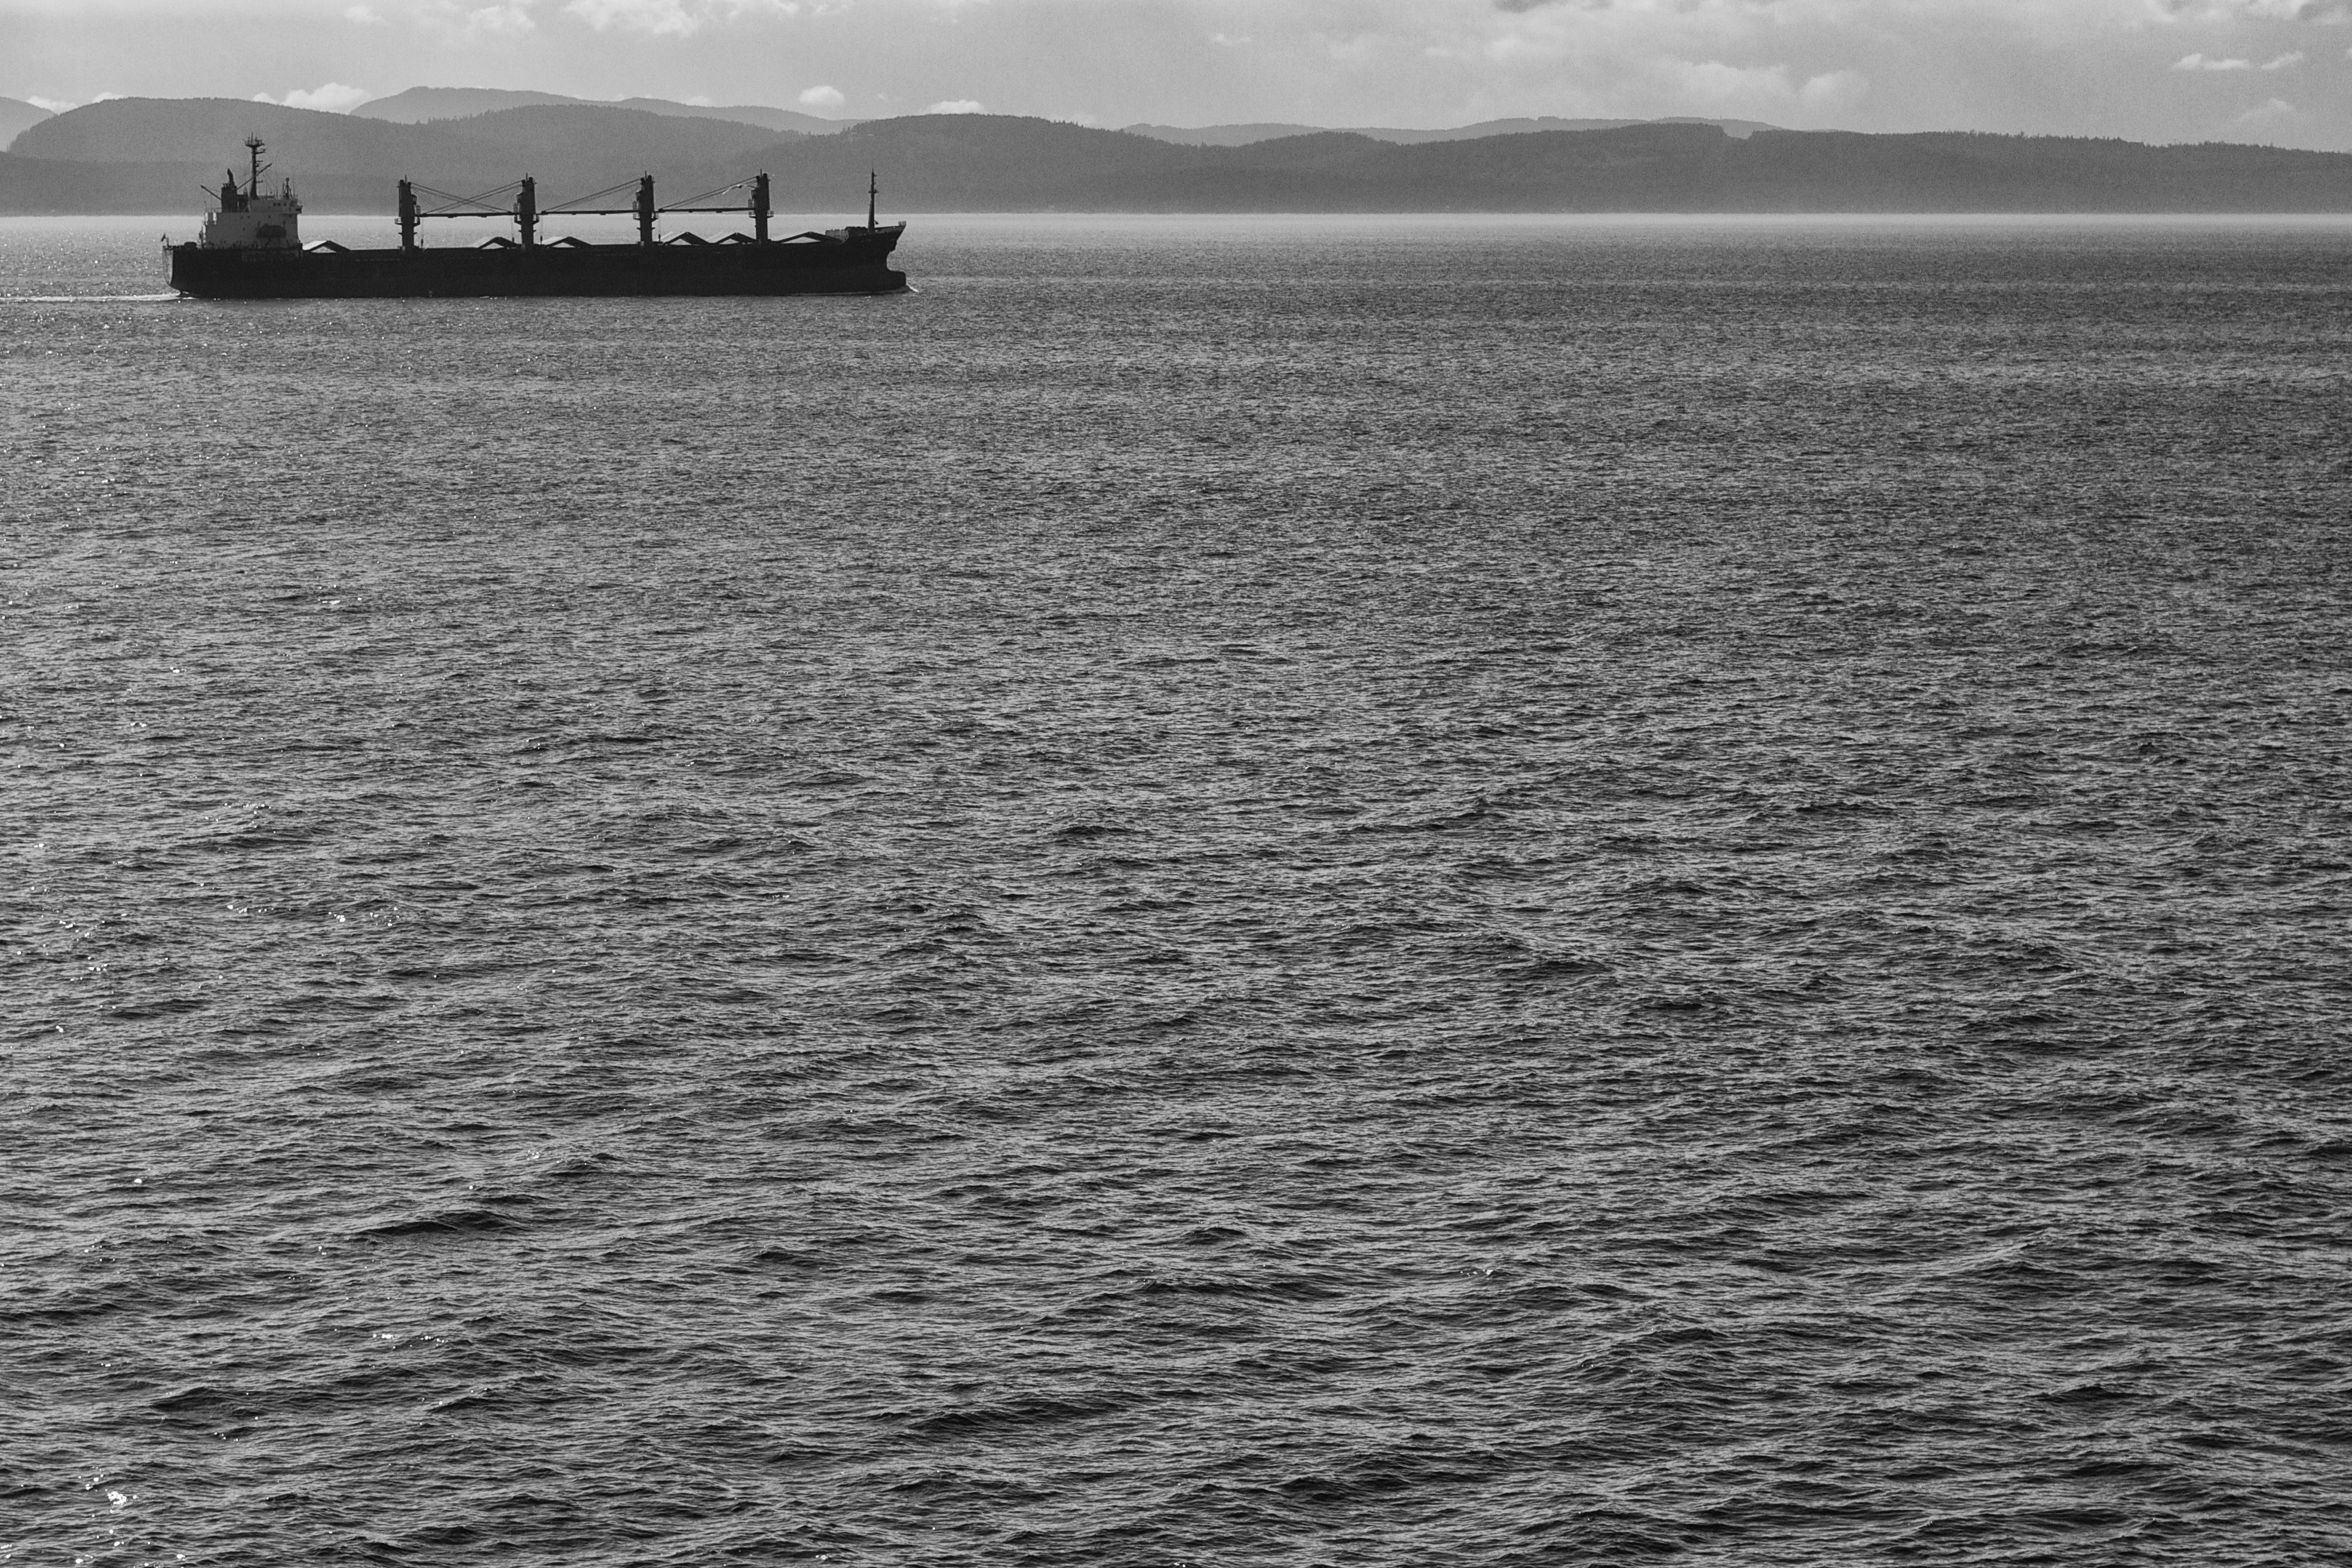
sea, coast, ocean, horizon, black and white, shore, wave, asphalt, vehicle, monochrome, bw, monochrome photography, mudflat, atmospheric phenomenon